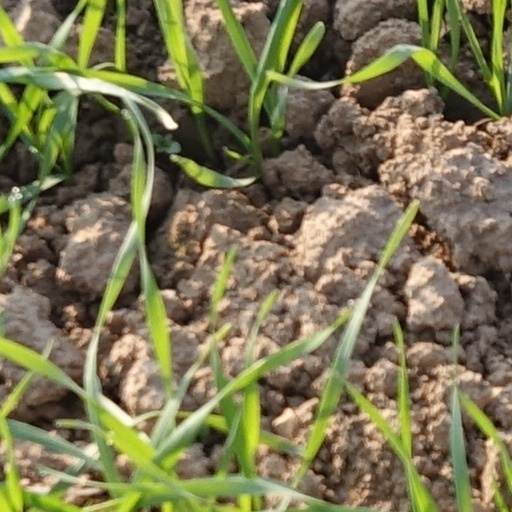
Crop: wheat